List of British films of 2017

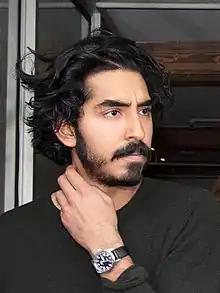
Dev Patel received the BAFTA award and multiple best supporting actor nominations for his performance in "Lion".

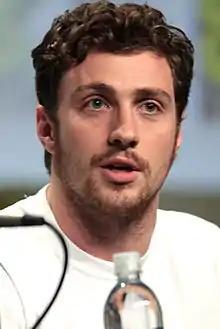
Aaron Taylor-Johnson received the Golden Globe award for best supporting actor in "Nocturnal Animals".

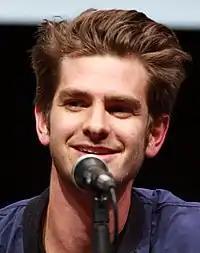
Andrew Garfield received multiple Best Actor nominations for his performance in "Hacksaw Ridge".

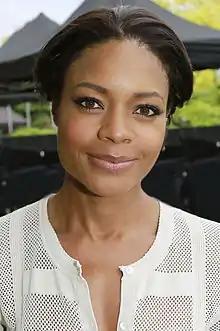
Naomie Harris received multiple Best Supporting Actress nominations for her performance in "Moonlight".

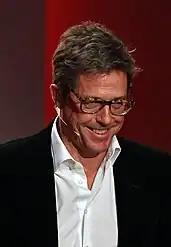
Hugh Grant received multiple Best Supporting Actor nominations for his performance in "Florence Foster Jenkins".

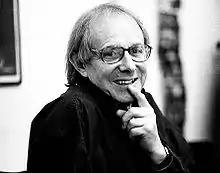
Ken Loach received multiple nominations for his film "I, Daniel Blake".

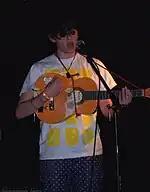
Mika Levi, received multiple Best Original Score nominations for her work in "Jackie".

Listed here are the British winners and nominees at the three most prestigious film award ceremonies in the English-speaking world: the Academy Awards, British Academy Film Awards and Golden Globe Awards, that were held during 2017, celebrating the best films of 2016. The British nominations were led by "Lion", with "Fantastic Beasts and Where to Find Them" and "Florence Foster Jenkins" going on to win a number of technical awards. British films did, however, notably lose out to "Moonlight" and "La La Land" from the United States.